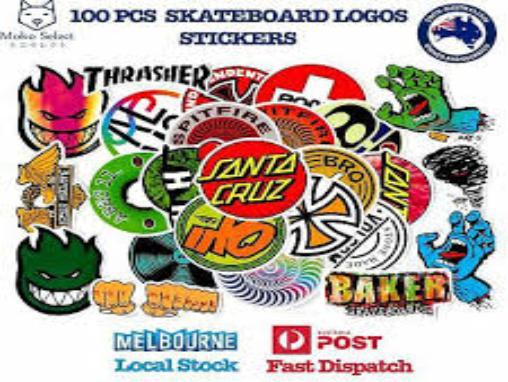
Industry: Sports